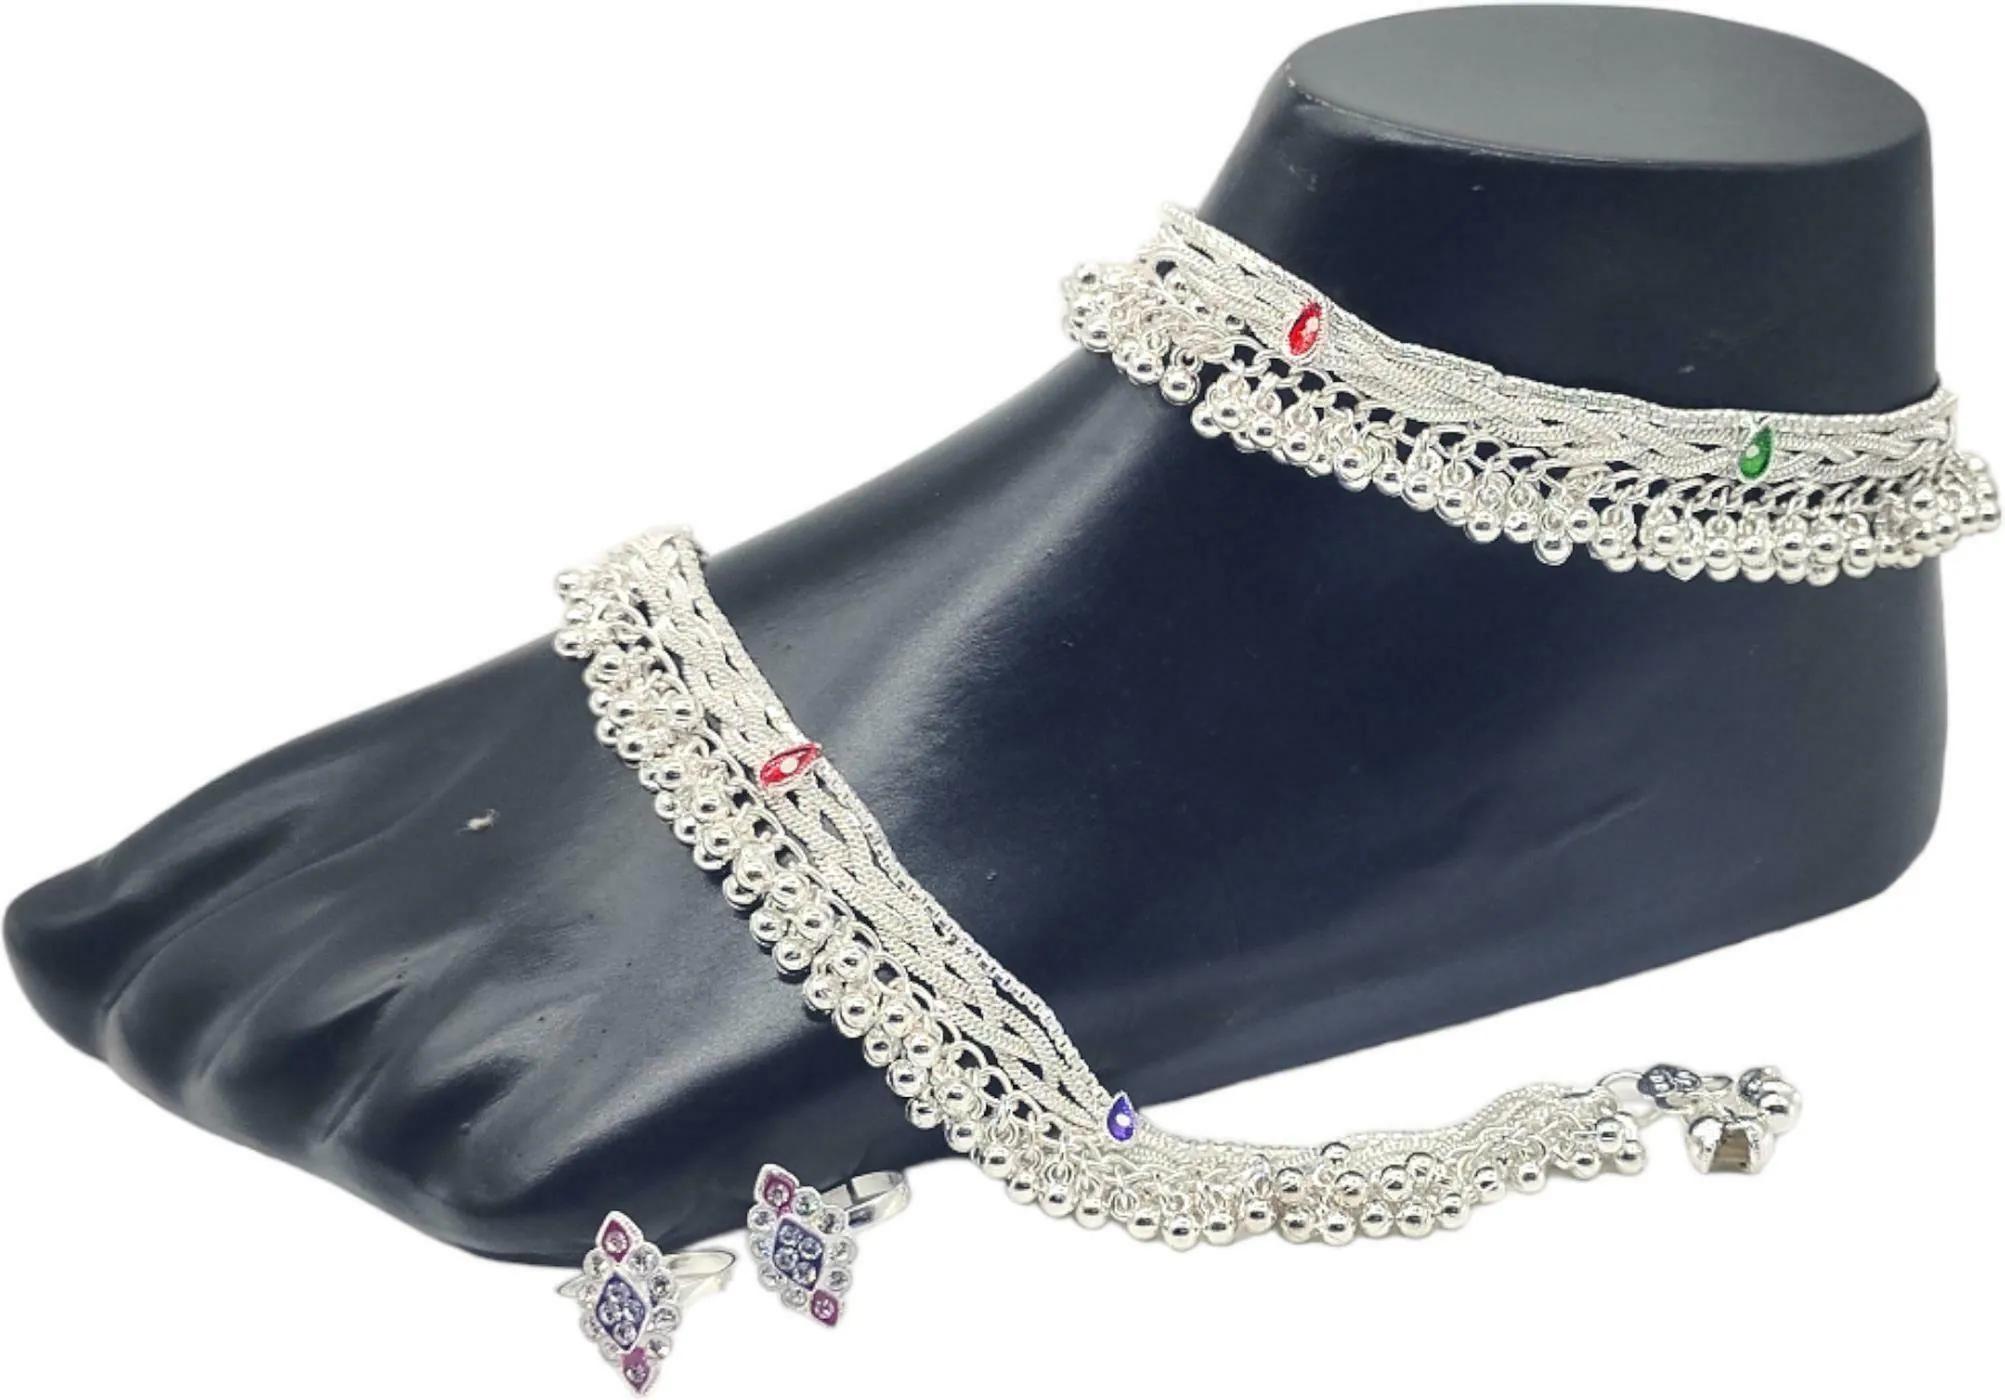
BR Ornaments A223 Alloy Anklet (Pack of 2)
Type: Anklet
Brand: BR Ornaments
Price: Rs. 299
 This silver anklet looks good with all indian outfitsor traditional outfits suitable girls and women of all ages. grab this pair of anklets, you will feel stylish ankle and shining silver anklet will make beautiful, you must buy the sns traders anklets you will never go wrong with the latest design, fancy anklets in silver jewellery.